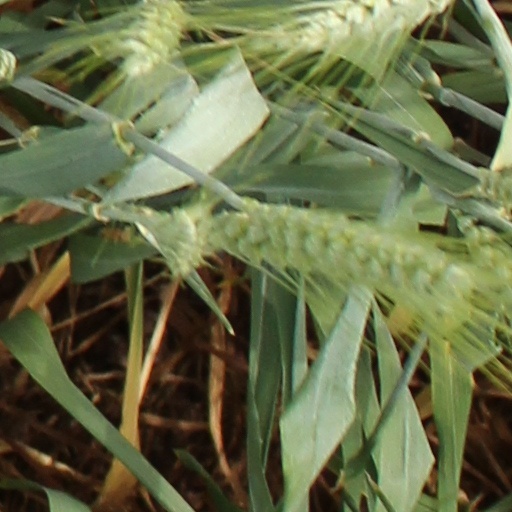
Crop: wheat